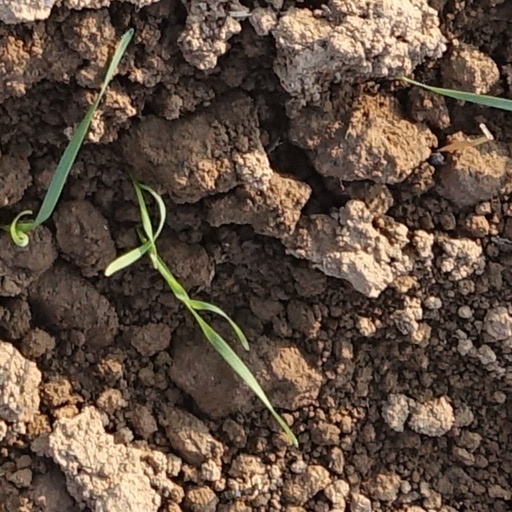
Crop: wheat